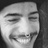
Emotion: happy